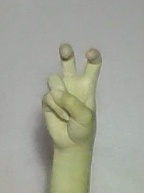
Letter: toot